Macapá

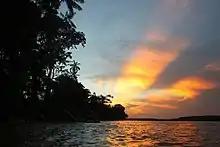
Sunset in Vila Progresso, Bailique

The was built to mark the position of the equator in the city and to show the passage of the sun. At the spring and the autumn equinox the sun rises and sets on the line of the equator and shines on the monument along the Avenue Equatorial, which runs for a mile due east of it.